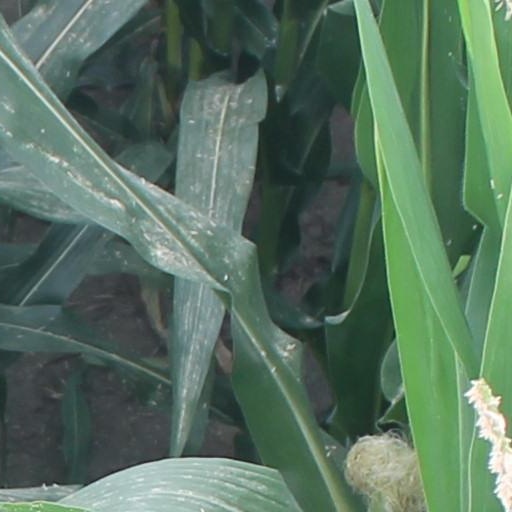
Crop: maize; corn